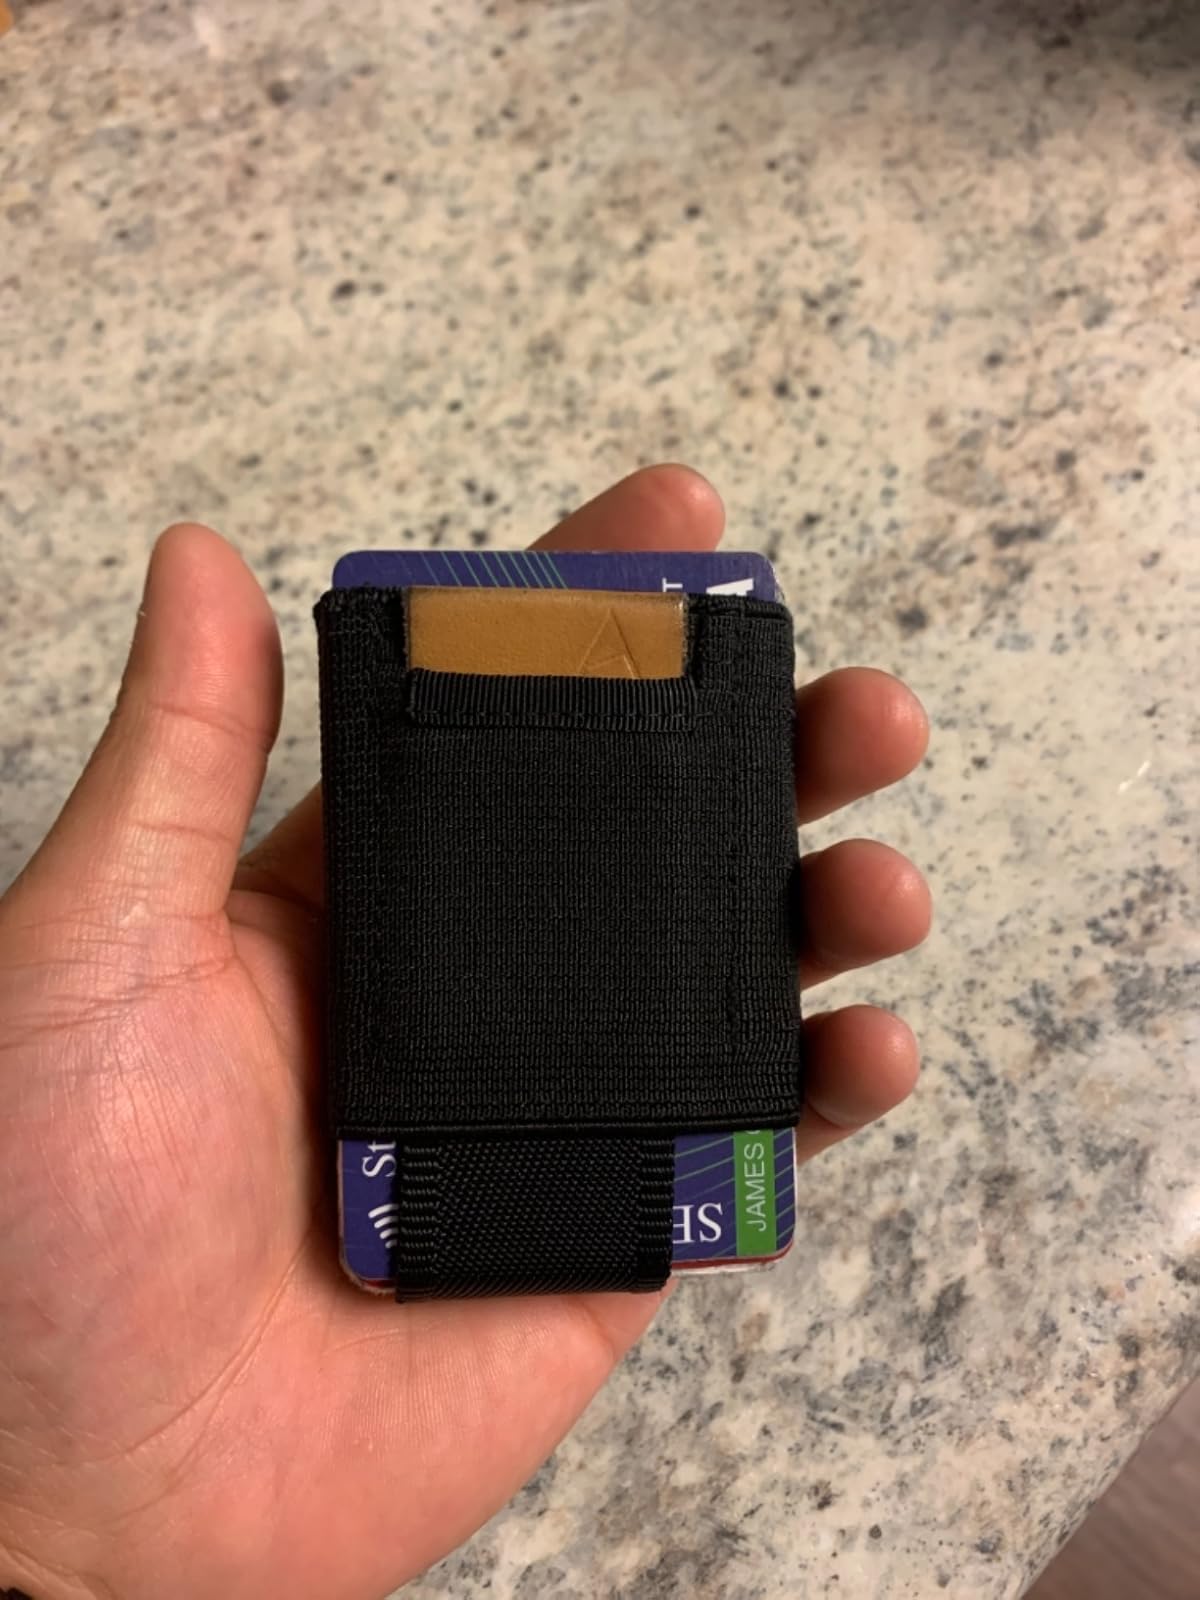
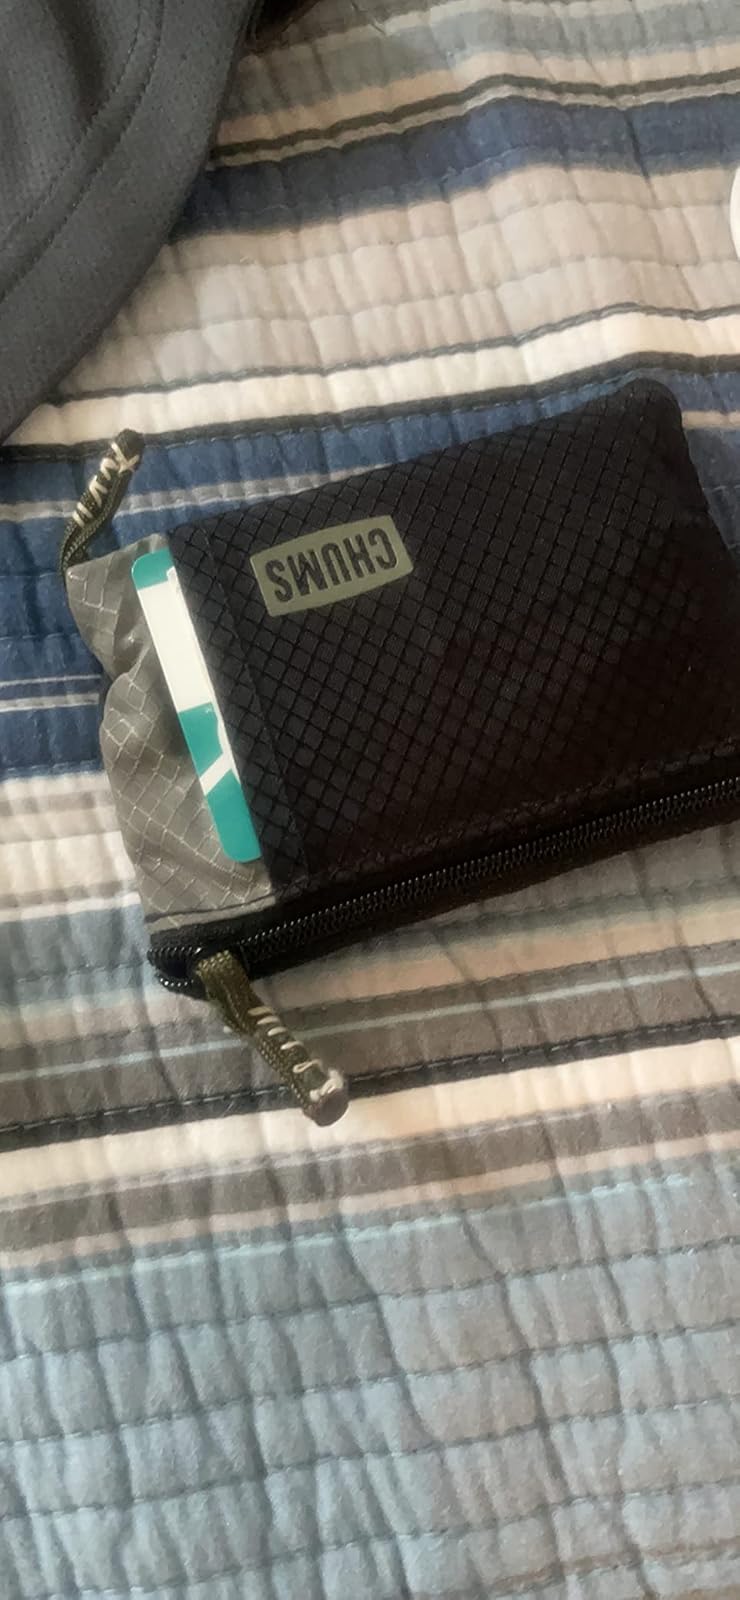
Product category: accessories_wallet
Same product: no